United States Marine Corps Recruit Training

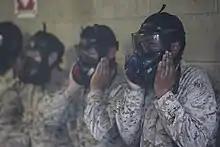
Recruits experiencing the Confidence Chamber.

Swim week consists of four days of water survival qualifications exercises followed by MCMAP and pugil sticks, the first physical fitness test and an additional obstacle course. Recruits are taught swimming and water survival. This is the first event where failure to pass will result in a recruit being dropped to a different company to restart training and attempt to qualify again. If a recruit fails twice, he or she will be evaluated to see if a third chance is warranted, or if the recruit will be deemed unable to qualify and administratively separated from service. Certain MOS's require a more advanced swim qualification in boot camp; recruits who fail to achieve this qualification may be reclassified into a different MOS. Completion of Combat Water Survival training is necessary for graduation from recruit training.